The Passion of Inge Krafft

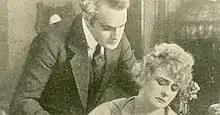

The Passion of Inge Krafft is a 1921 German silent drama film directed by Robert Dinesen and starring Mia May, Albert Steinrück and Conrad Veidt.